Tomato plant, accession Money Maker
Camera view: bottom (45 deg); turntable rotation: 240 degrees
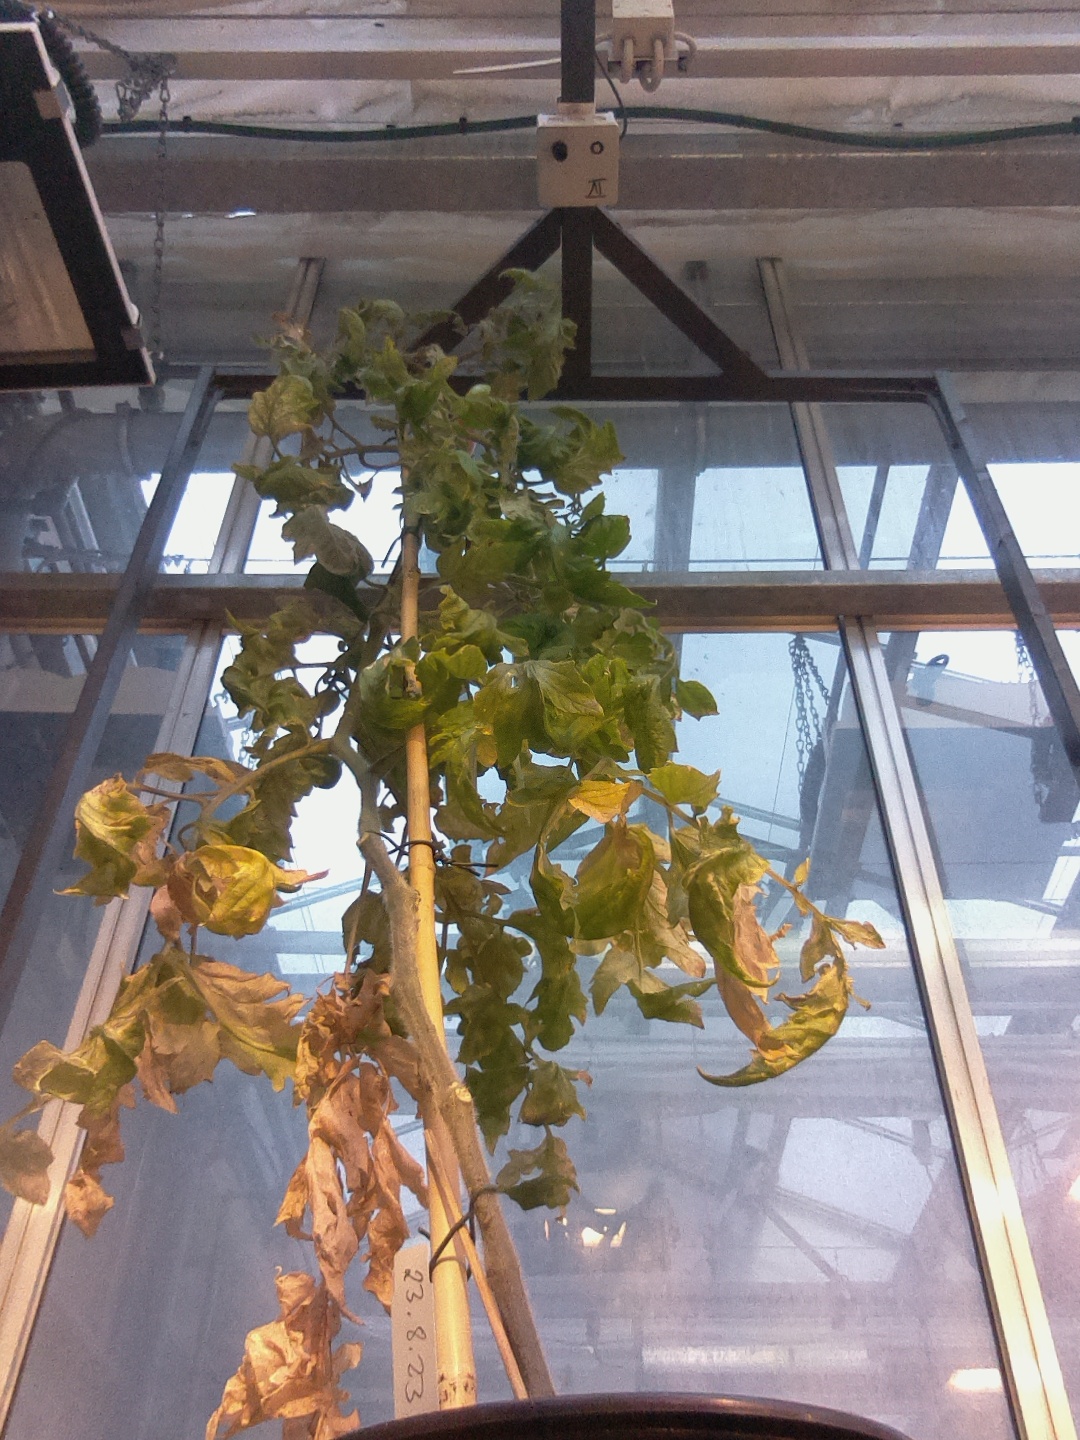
BBCH growth stage 84: 40%-50% of fruits show typical fully ripe color